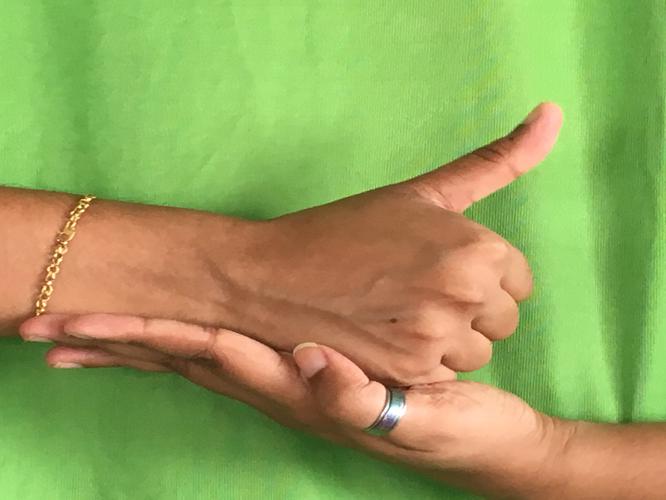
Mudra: Shivalinga
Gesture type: double_hand